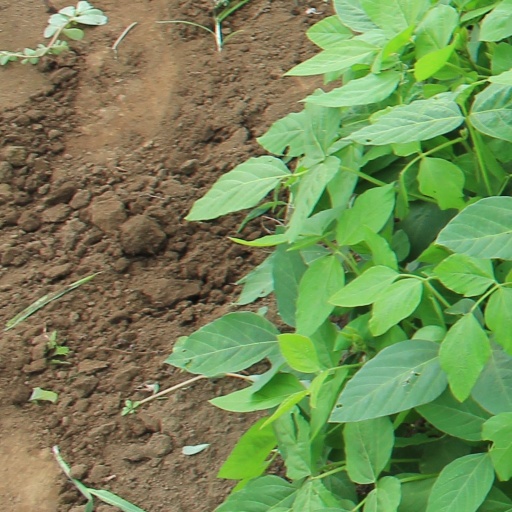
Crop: soybean